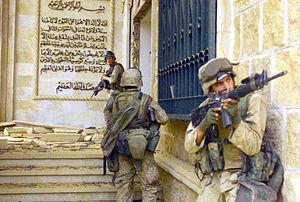
Le Corps des Marines des États-Unis est une des six branches des Forces armées des États-Unis.
La personnalité de l'année est un titre qui est décerné chaque année en décembre depuis 1927 par la rédaction de l'hebdomadaire américain Time Magazine à la personne qui a « marqué le plus l'année écoulée, pour le meilleur ou pour le pire ».
La bataille de Bagdad, également connue sous le nom de « chute de Bagdad », est l'invasion militaire de Bagdad par les forces de la Coalition ayant lieu en avril 2003 dans le cadre de l'opération liberté irakienne.
L’opération Liberté irakienne est le nom donné au début de la guerre d'Irak par le département de la Défense des États-Unis dont l'objectif officiel principal est d'évincer Saddam Hussein et le Parti Baas du pouvoir, ainsi que d'« instaurer la démocratie en Irak ».